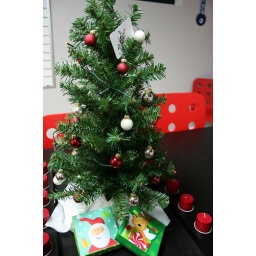
Mini tree in my office